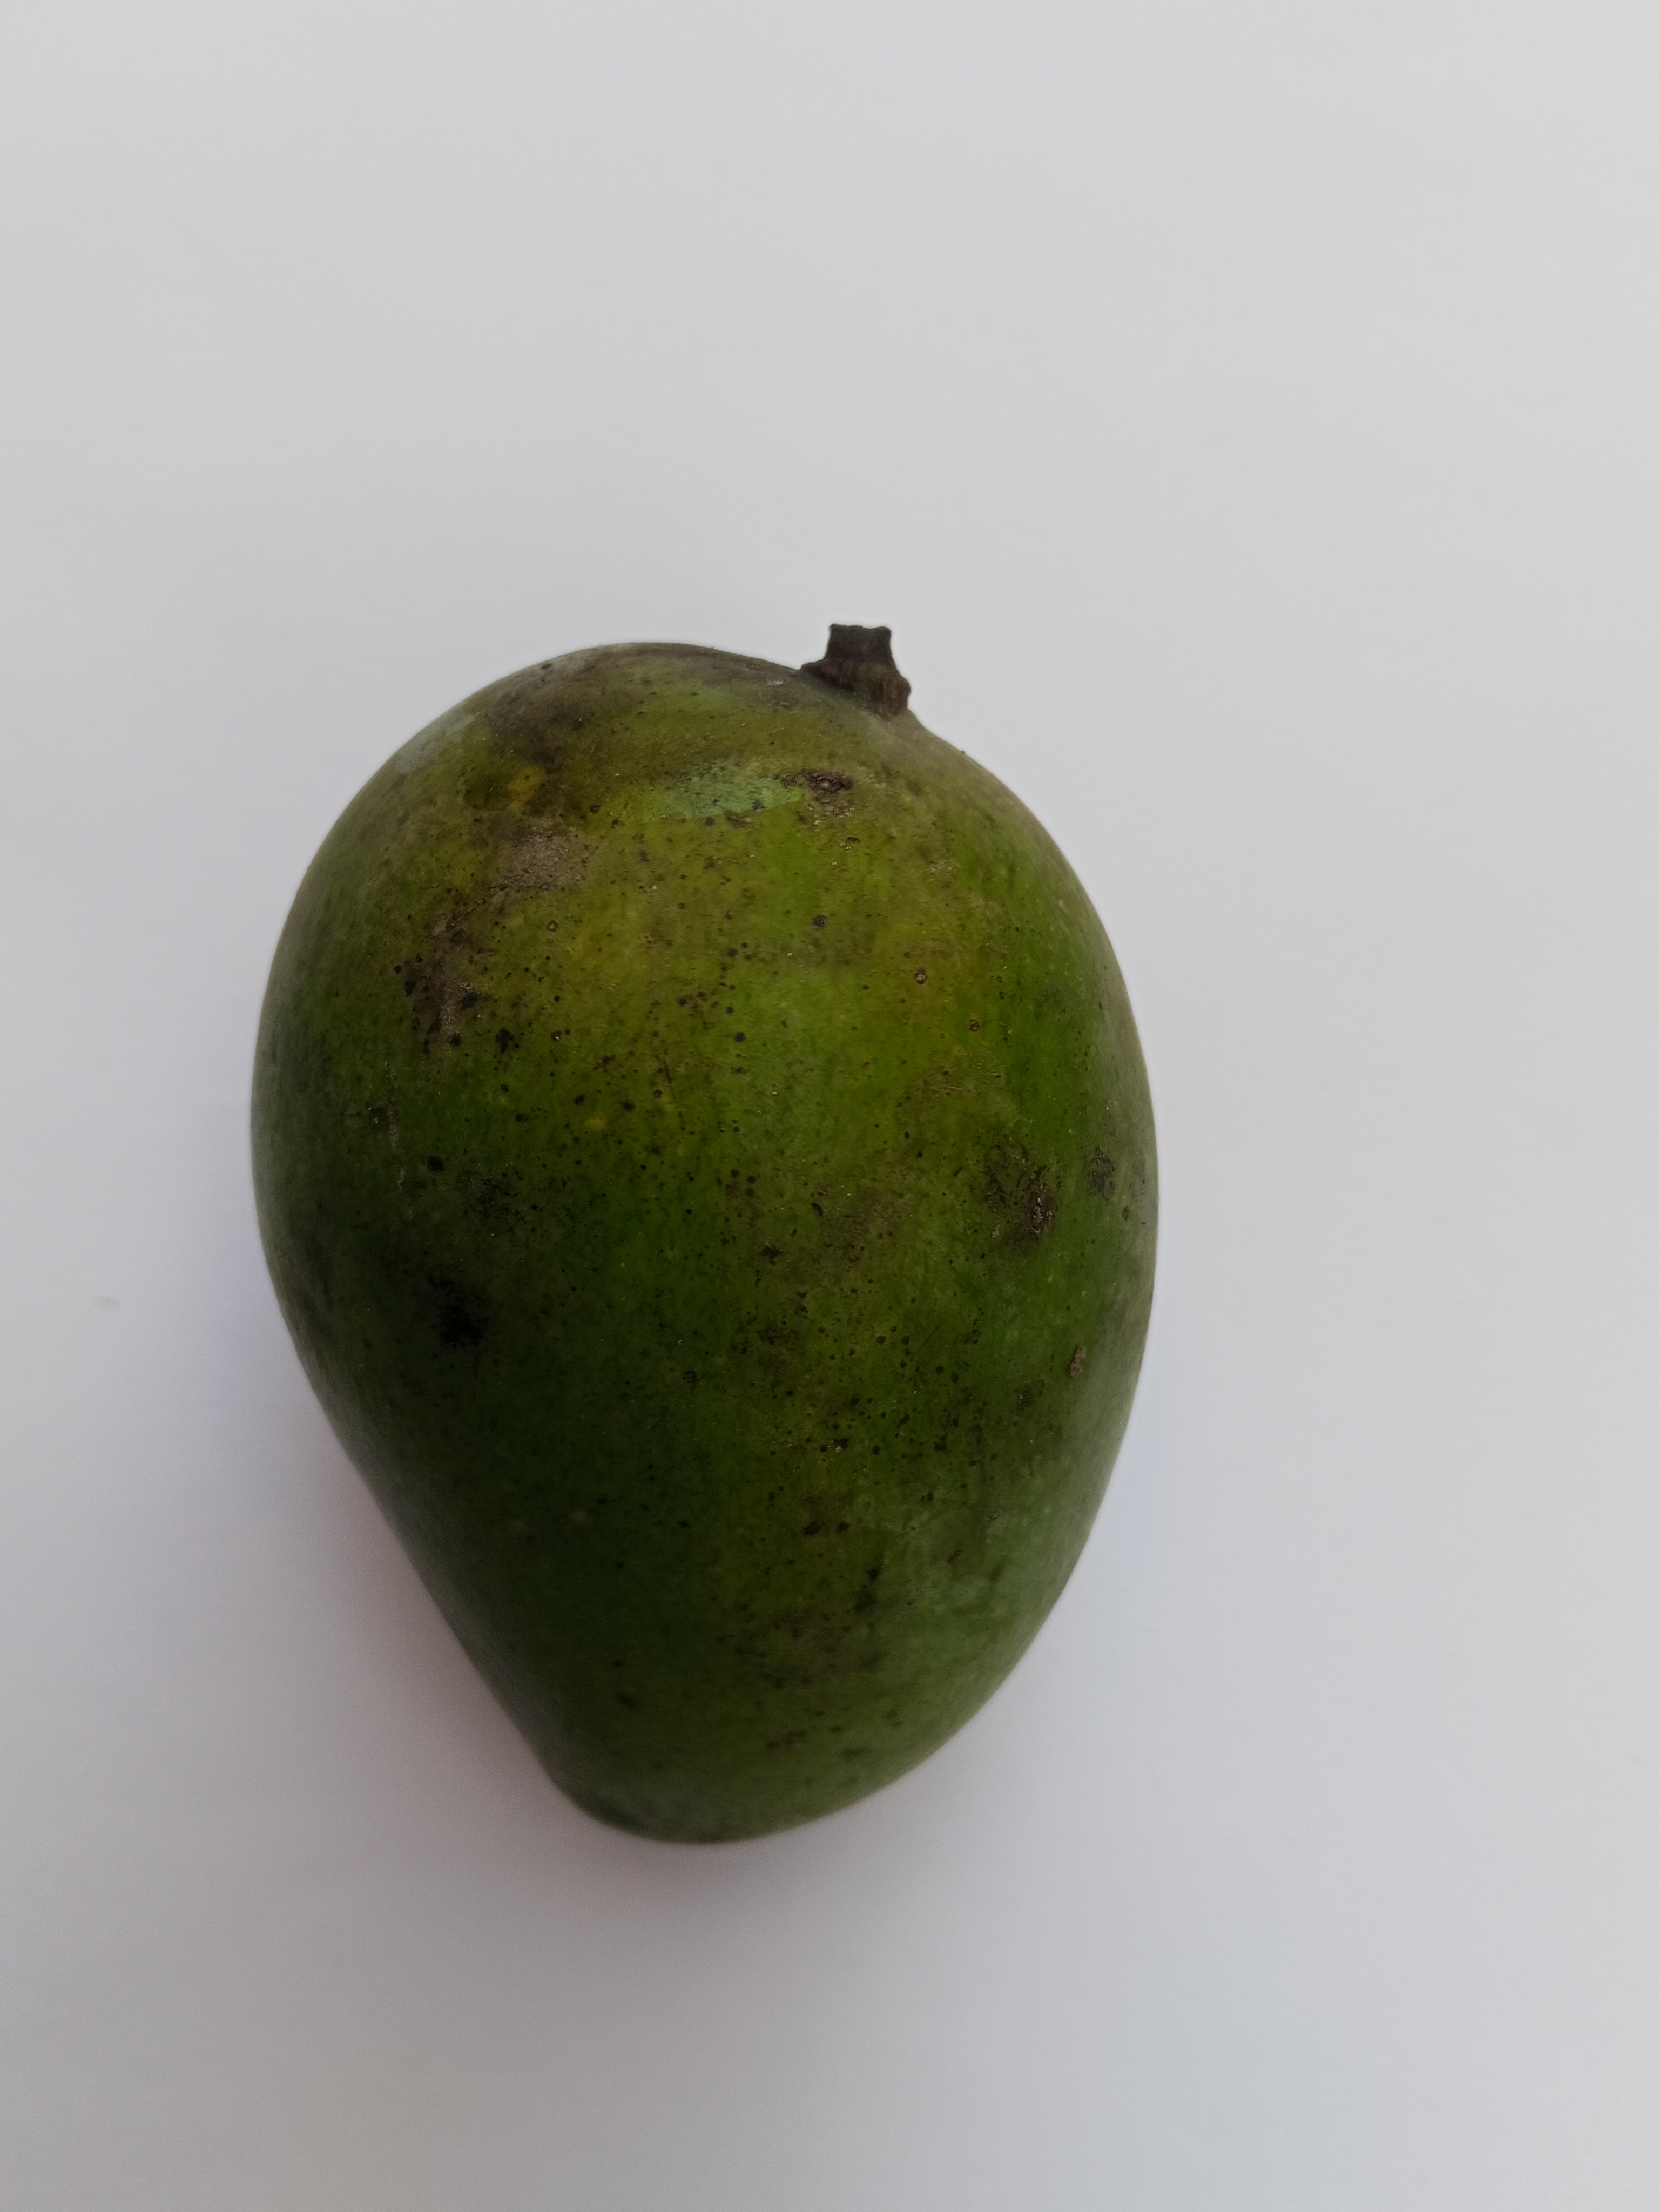
Mango variety: Amrapali